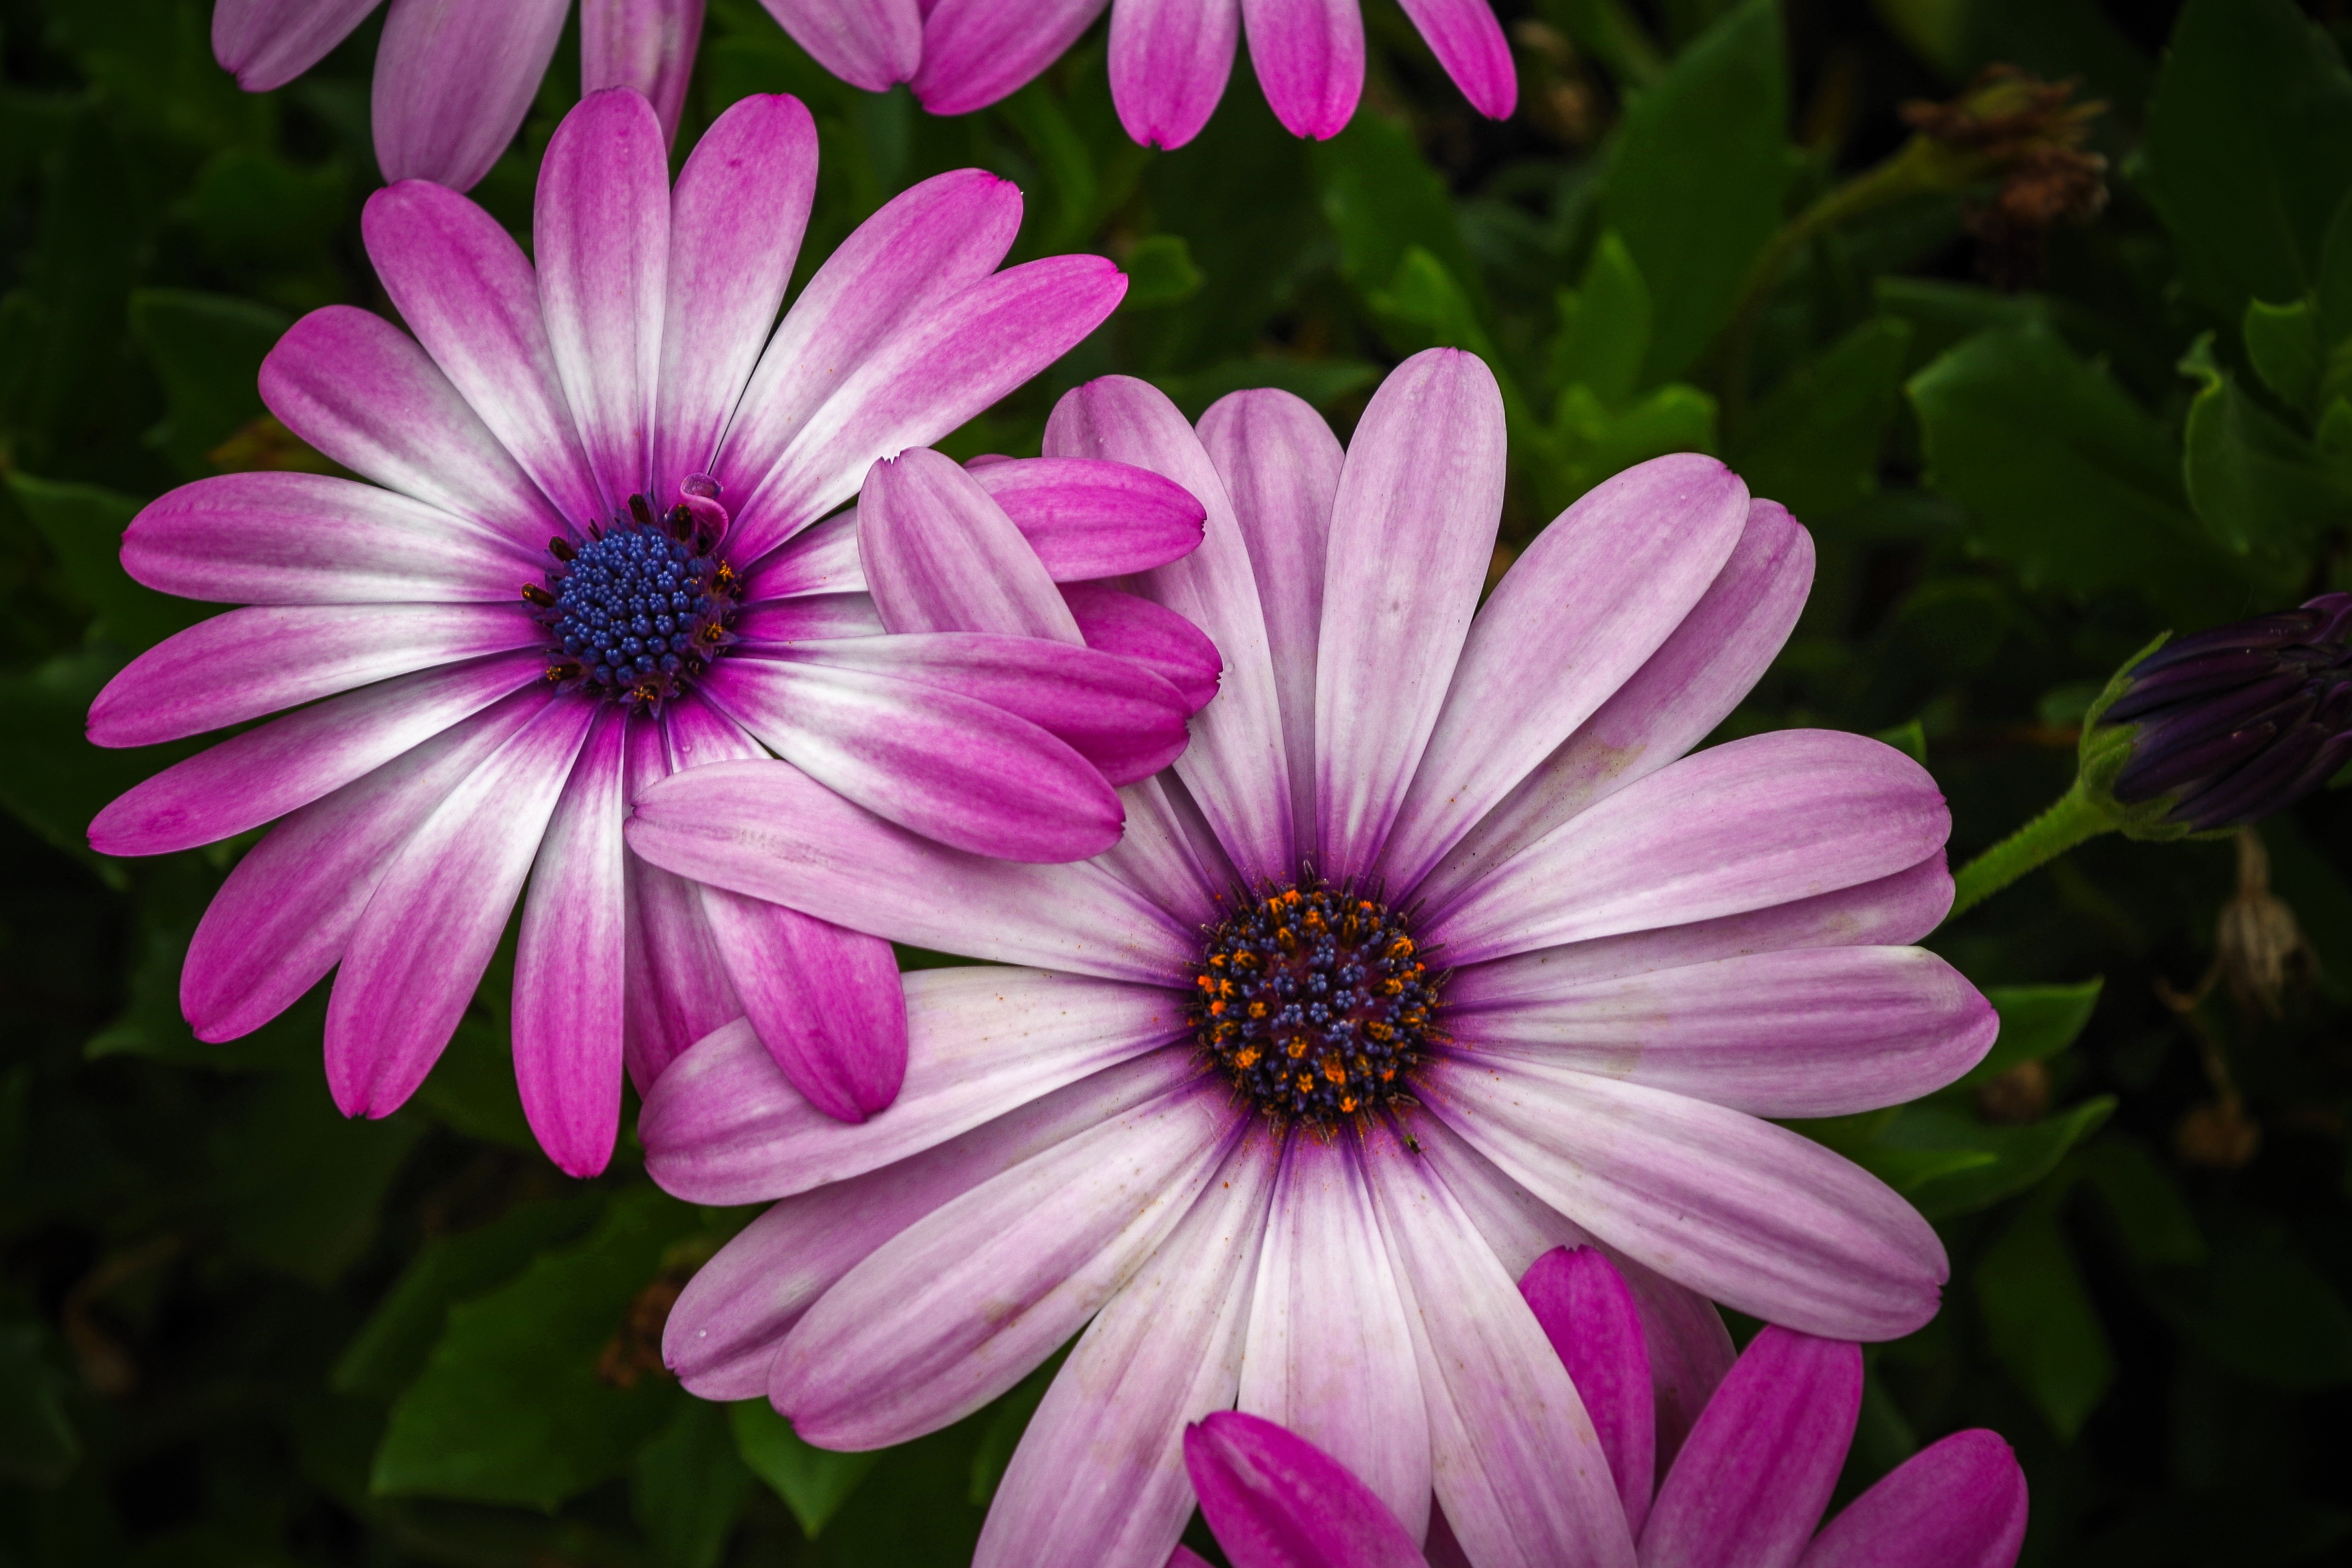
blossom, plant, flower, petal, bloom, daisy, natural, botany, pink, flora, wildflower, flowers, leaves, beautiful, macro photography, flowering plant, daisy family, hd wallpaper, annual plant, land plant, garden cosmos